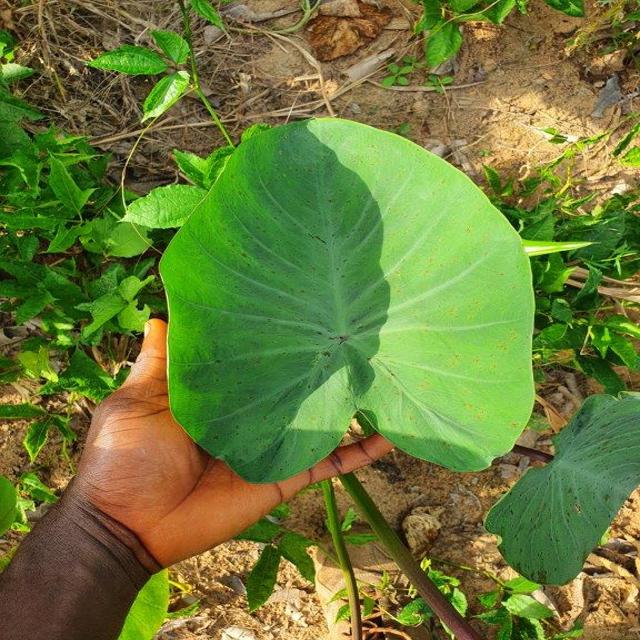
Label: Healthy